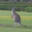
Label: kangaroo